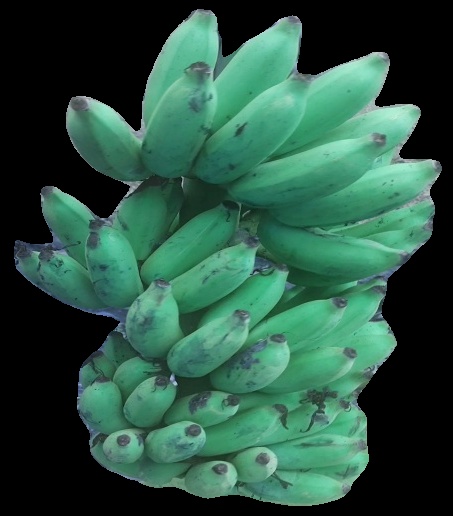
Variety: elakki-bale
Grade: grade2